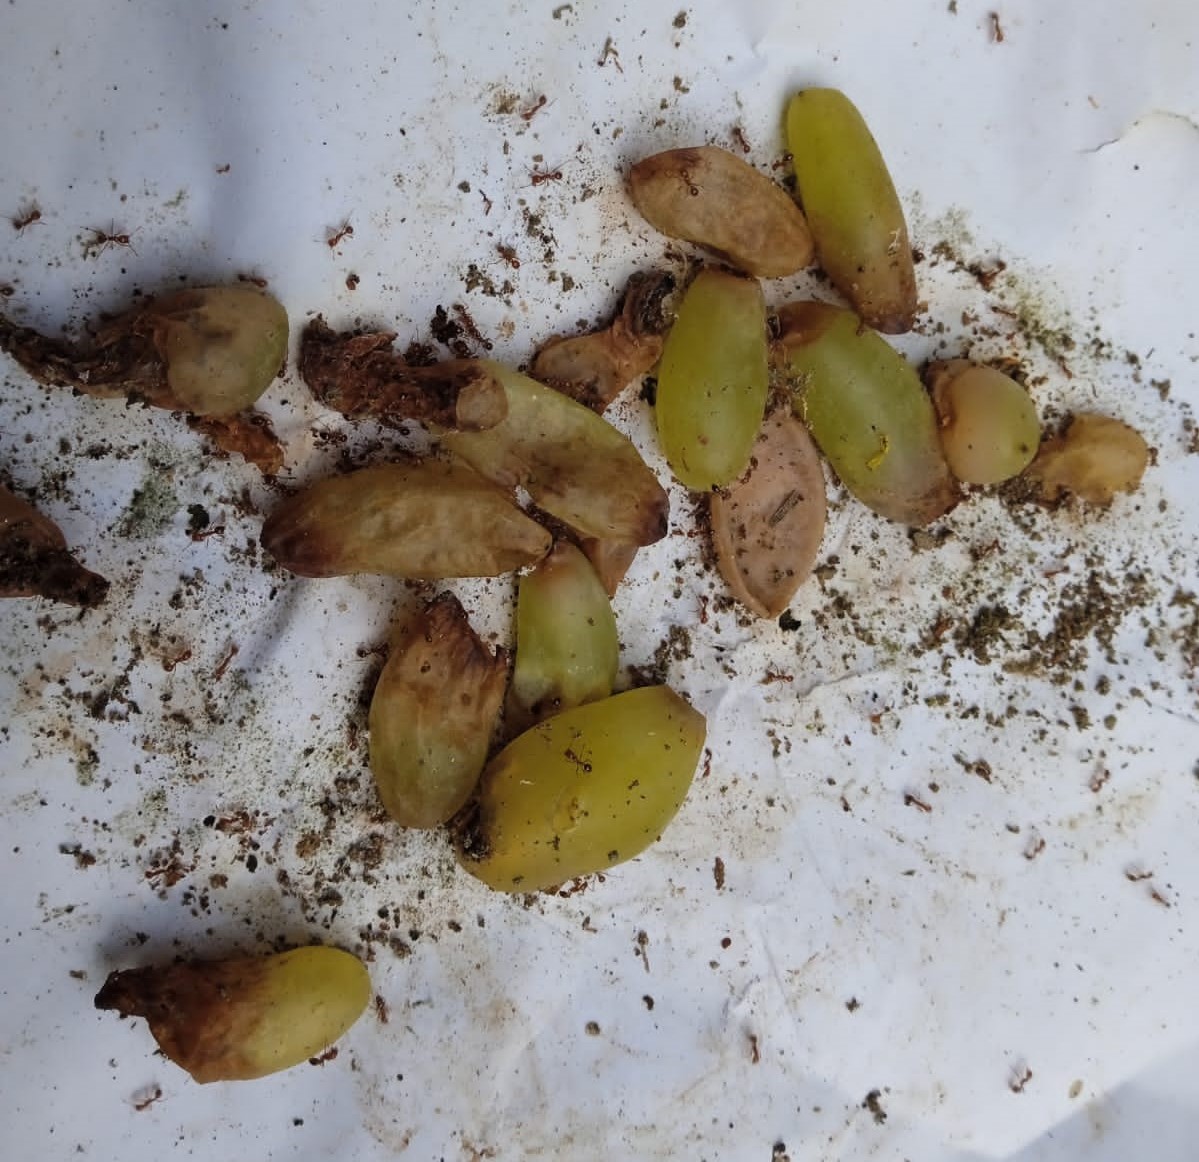
Fruit: grape
Condition: rotten